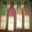
Label: bottle